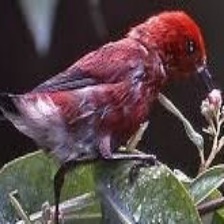
Species: APAPANE
Scientific name: HIMATIONE SANGUINEA